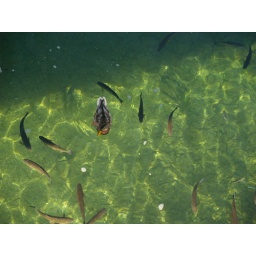
A duck swimming amongst fish in the river 'Rhine' in Schaffhausen. This picture was taken in free nature.